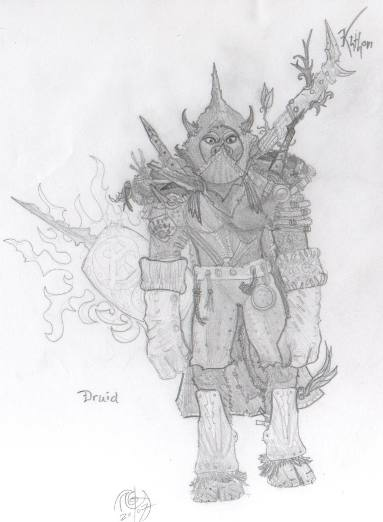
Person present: No